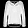
Label: Shirt